The Voyage (roller coaster)

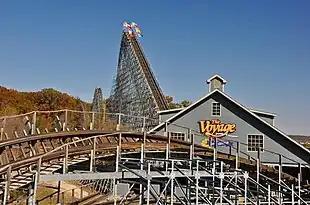
The Voyage roller coaster

On July 13, 2005, Holiday World announced plans to add a new Thanksgiving section for the park's 60th anniversary. A new wooden roller coaster called The Voyage was revealed as the main attraction for the new area. The Gravity Group (a company formed from the remnants of Custom Coasters International which went bankrupt in 2002) was contracted to build the new ride. Larry Bill, a co-founder, was heavily involved in the coaster's design. Park President Will Koch also participated and is listed as one of the ride's designers. As with the development of another coaster at the park, The Legend, Koch sought input from roller coaster enthusiasts around the world. During construction, The Voyage was featured in nationally televised episodes of "SuperCoasters" on the National Geographic Channel and "Building the Biggest: Coasters" on the Discovery Channel.